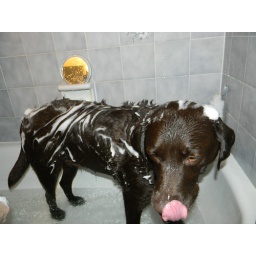
dog in the tub XD